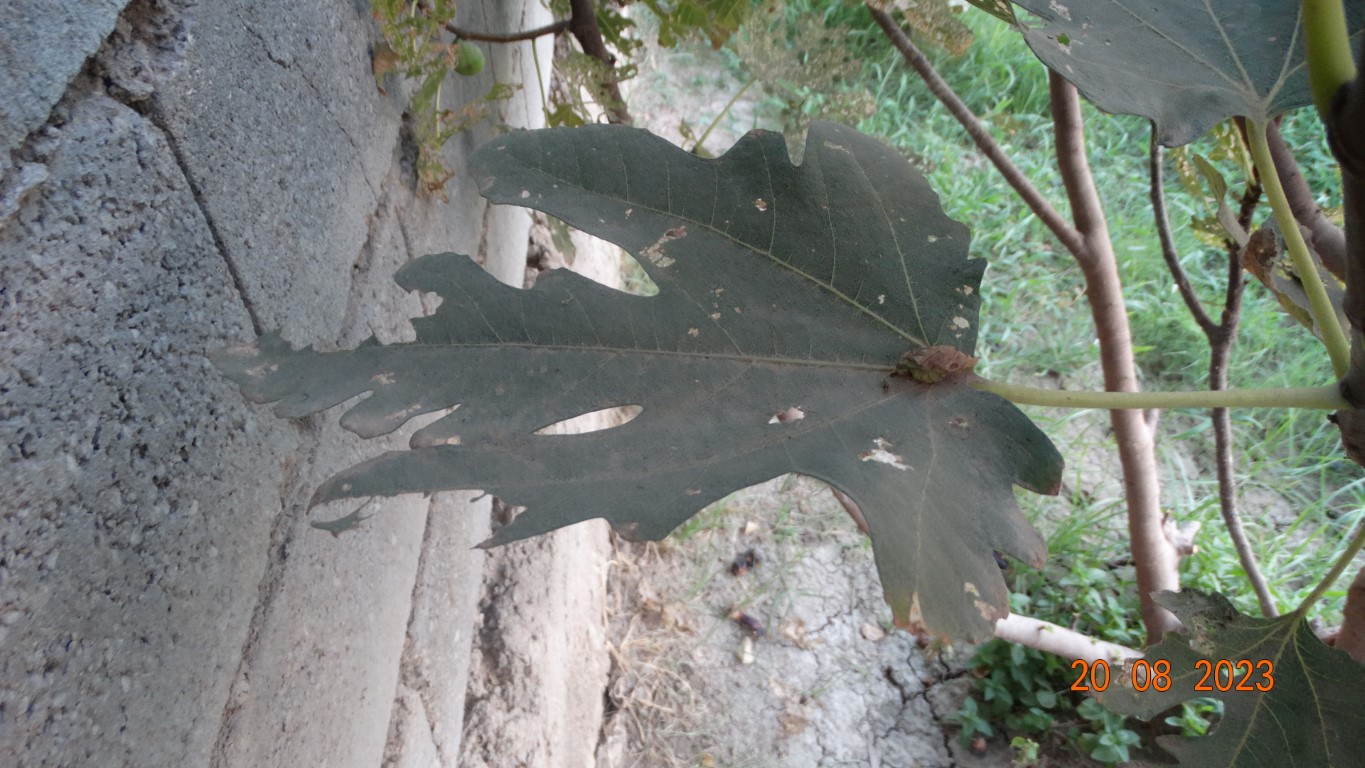
Label: infected